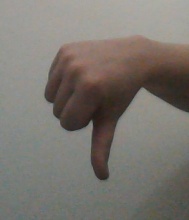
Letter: waw